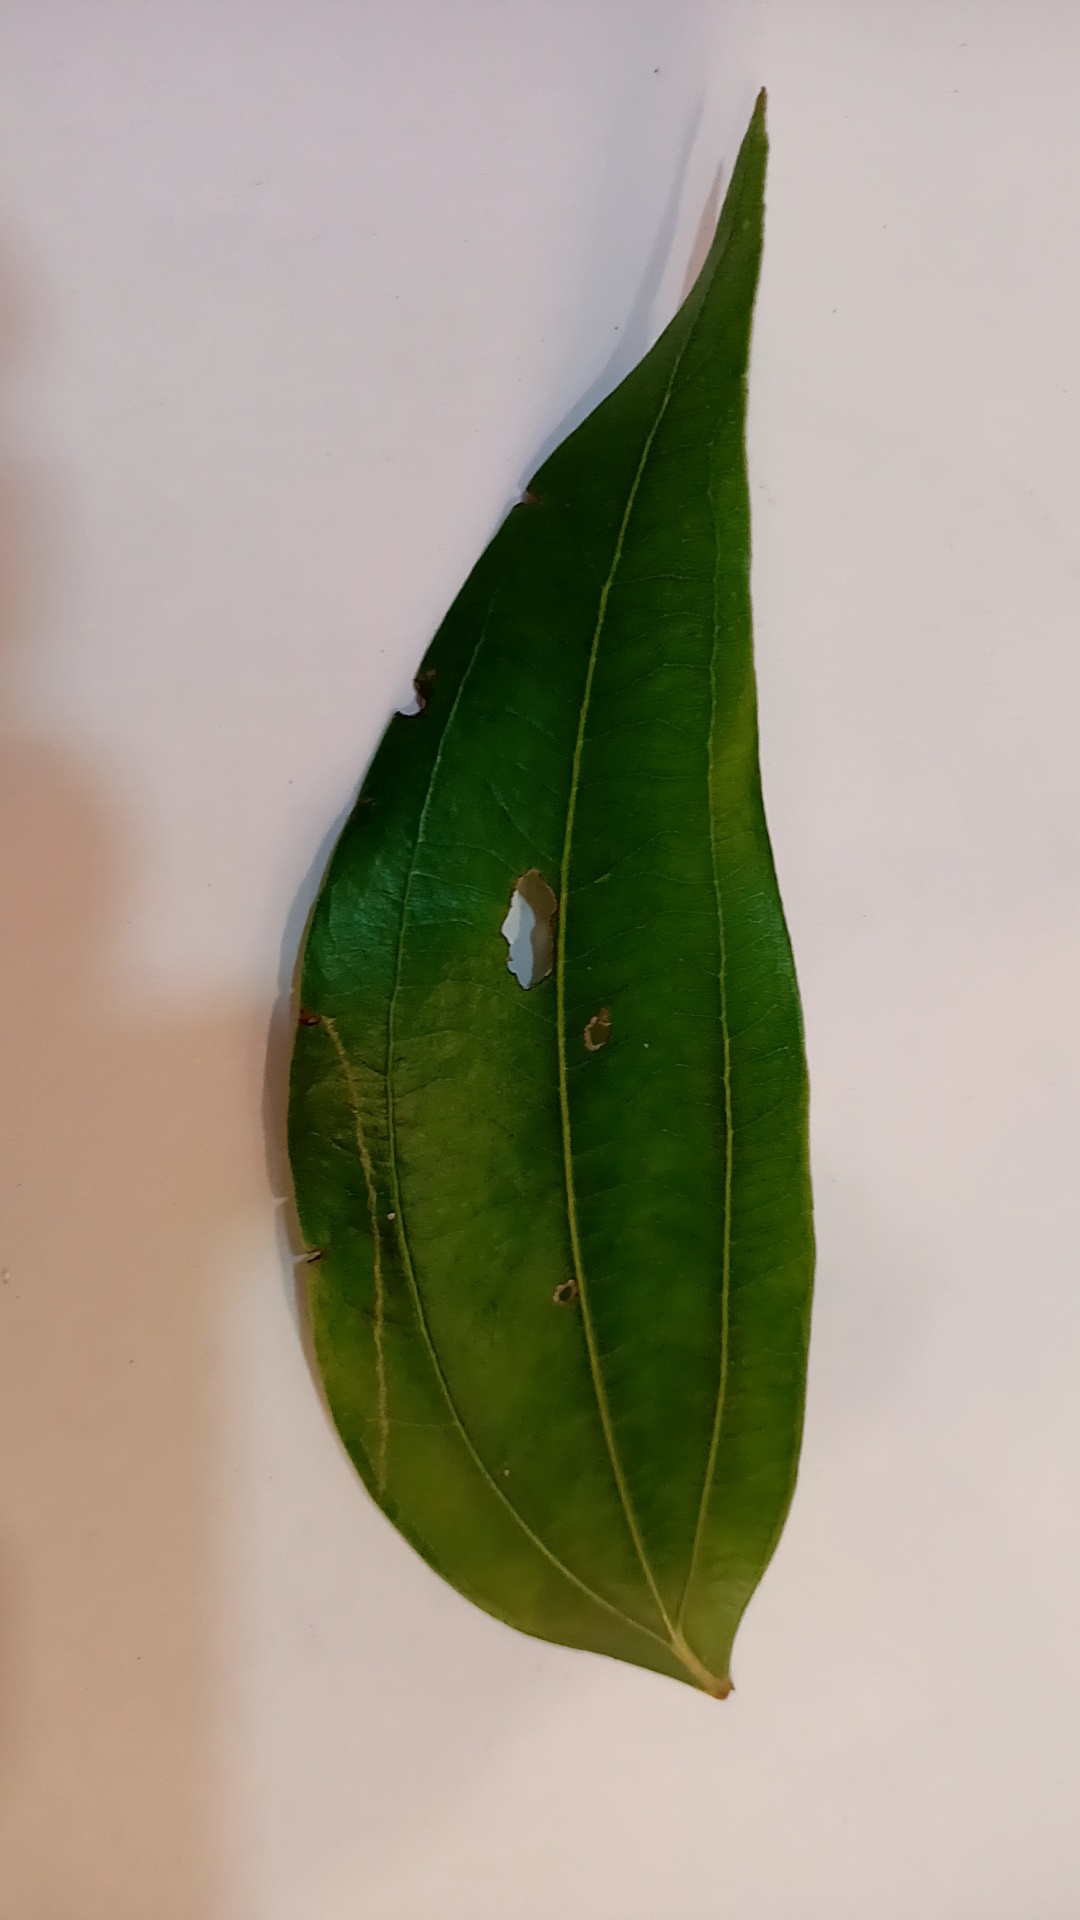
Label: Disease